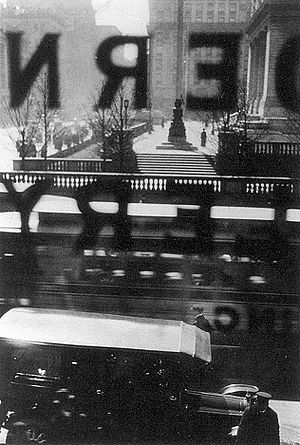
291 (galleri) / Reception, eftervirkning
Blik gennem vindue i Modern Gallery til New York Public Library overfor